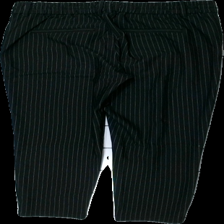
View: back
Type: Trousers
Category: Ladies
Brand: Only
Colors: Black, White
Material: 51% viskos 49% nylon
Pattern: Striped
Cut: Regular
Size: M
Season: All
Stains: Minor
Damage: smuts fläck
Damage location: top left
Damage 2: lös tråd på snörre
Damage 2 location: top center
Price range: <50
Recommended usage: Export
Description: svart vit randiga byxor